Semantic Error (TV series)

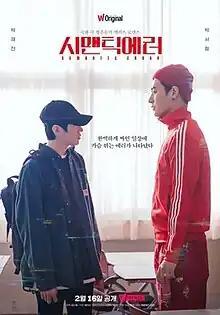
Promotional poster

Semantic Error is a 2022 South Korean streaming television series based on a homonymous BL web novel by Jeo Soo-ri, starring Park Seo-ham and Park Jae-chan. It premiered on February 16, 2022, on Watcha. The series is the first BL to achieve a major success in South Korea. The series became a social phenomenon and introduced the BL genre to the mainstream South Korean audience, which resulted in a rising production of South Korean BL dramas and films. The series was included on "Teen Vogue"'s best BL dramas of 2022 list.